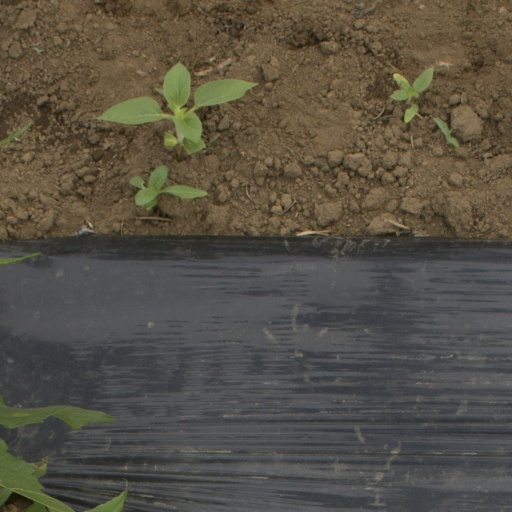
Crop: Jerusalem artichoke